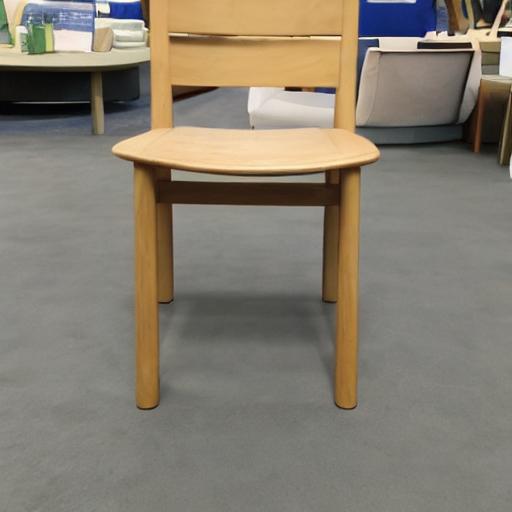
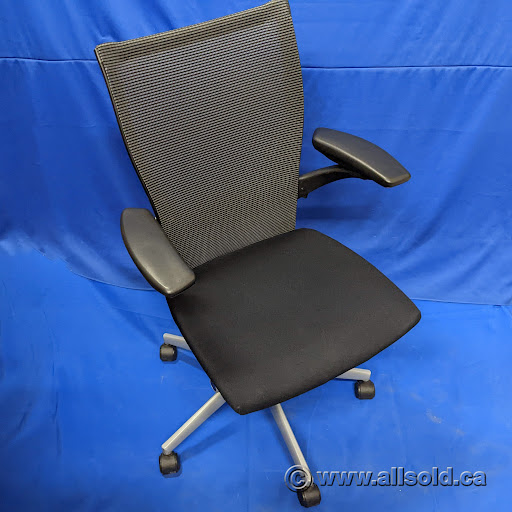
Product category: items_chair
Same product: no